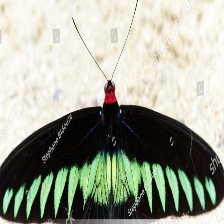
Species: BROOKES BIRDWING